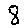
Label: 8